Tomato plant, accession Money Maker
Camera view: horizontal (90 deg, fisheye); turntable rotation: 300 degrees
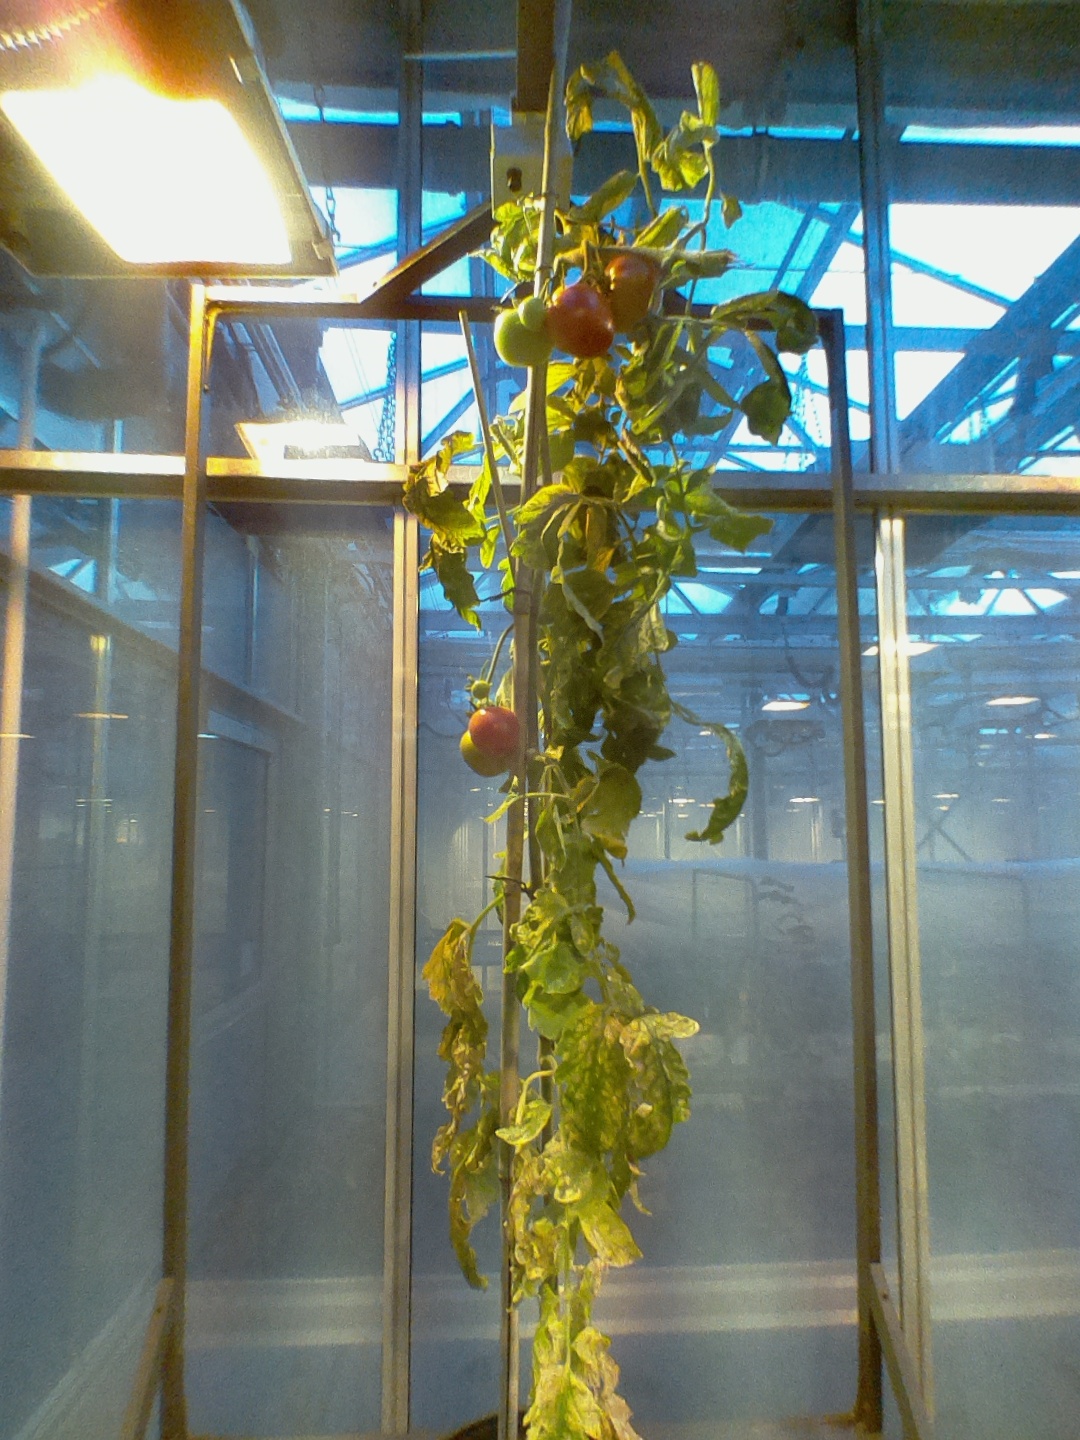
BBCH growth stage 81: 10%-20% of fruits show typical fully ripe color